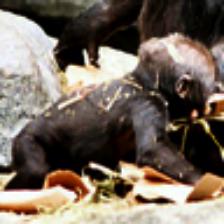
Label: NonHuman